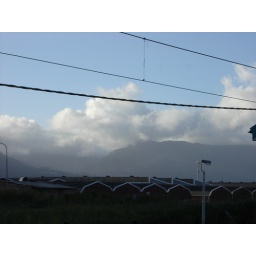
blue in the face